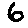
Label: 6